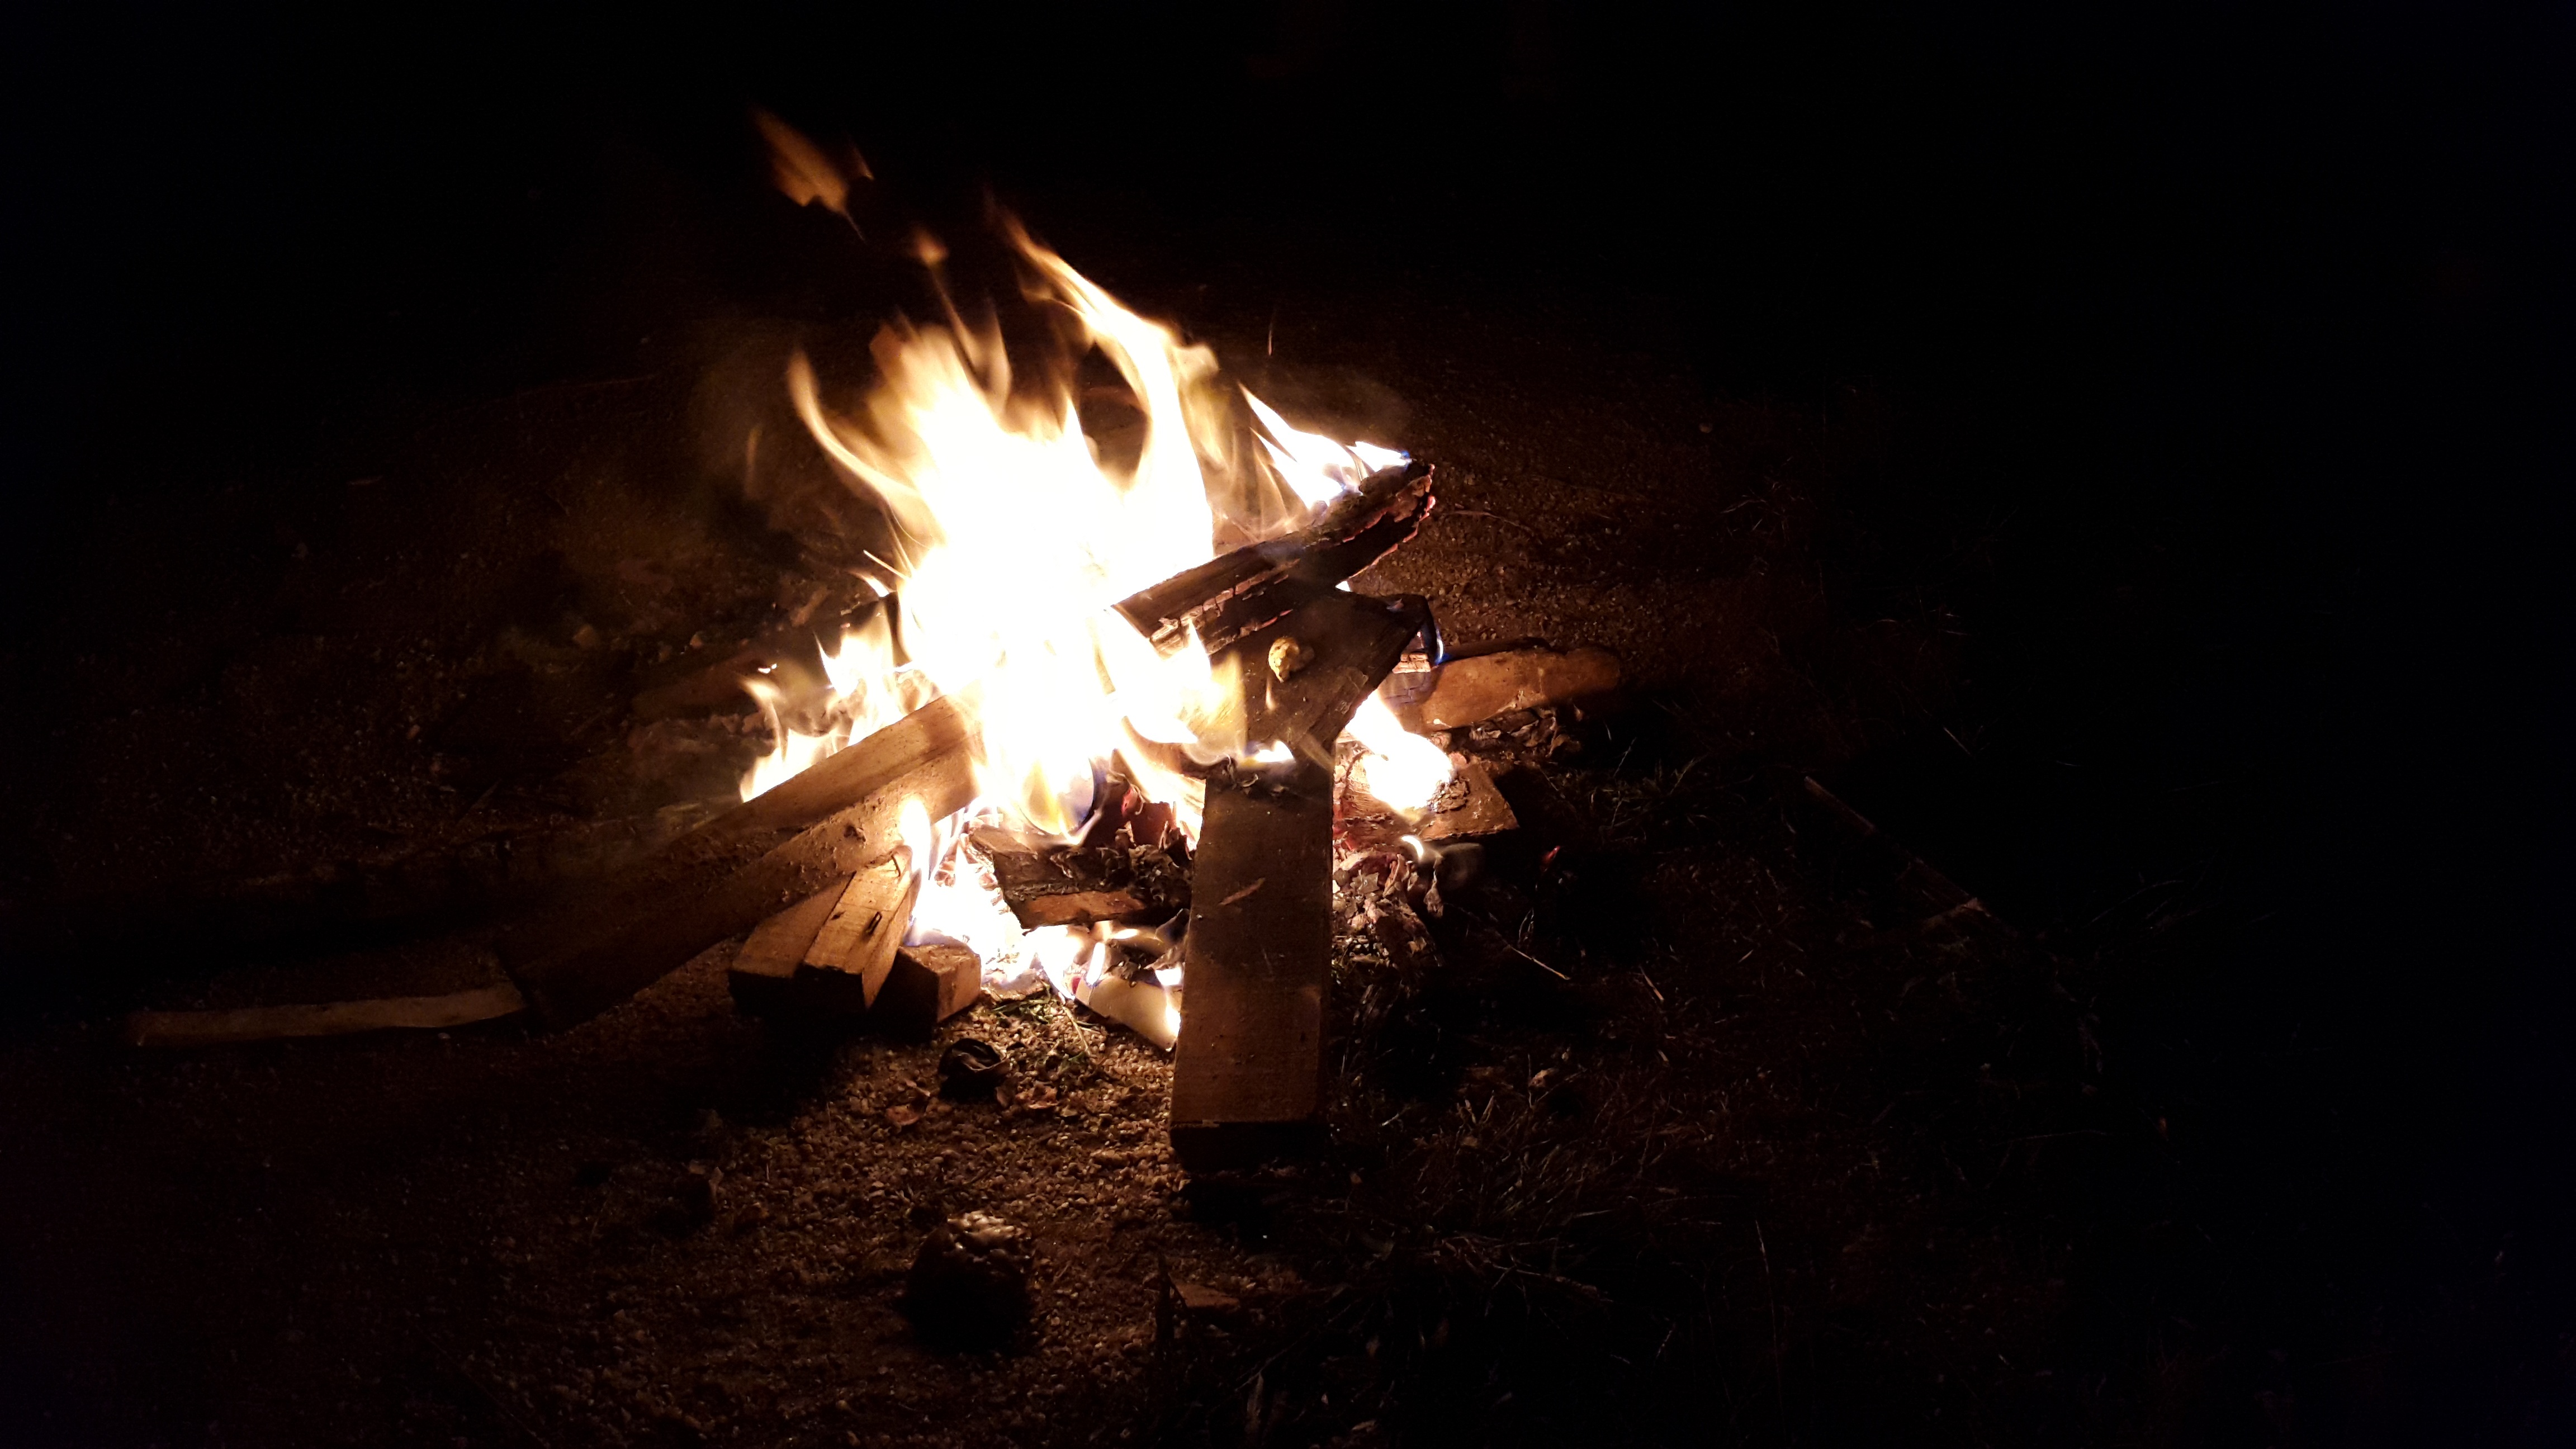
night, sparkler, flame, fire, darkness, campfire, bonfire, camp, fall camping